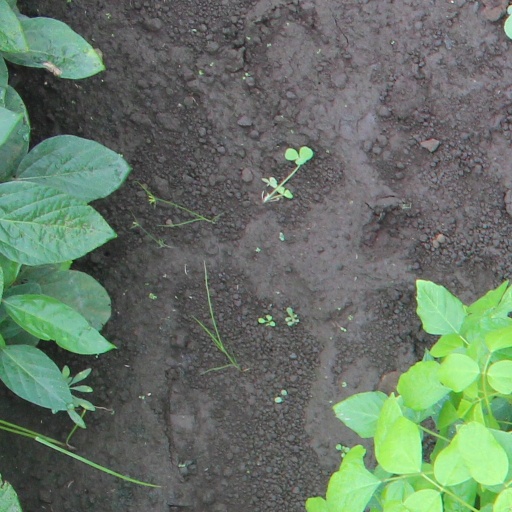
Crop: soybean